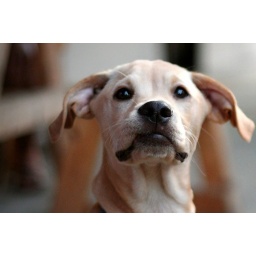
I had to get in closer.  Other than my dog (and yours!), this pup has the cutest face (and ears).